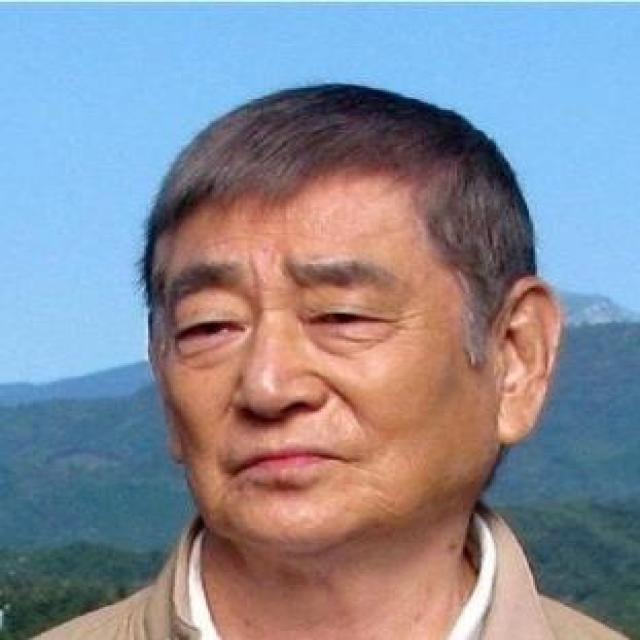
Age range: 65+